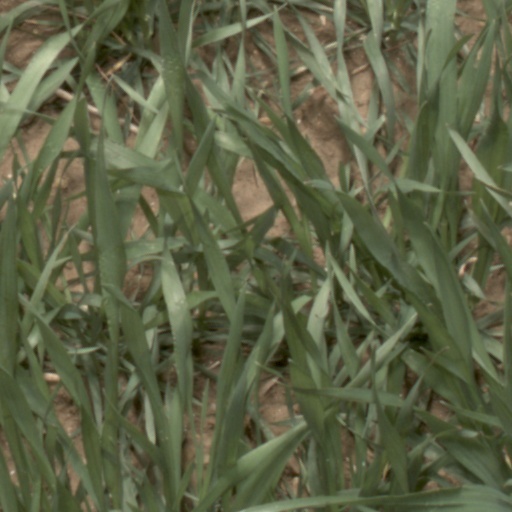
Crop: wheat